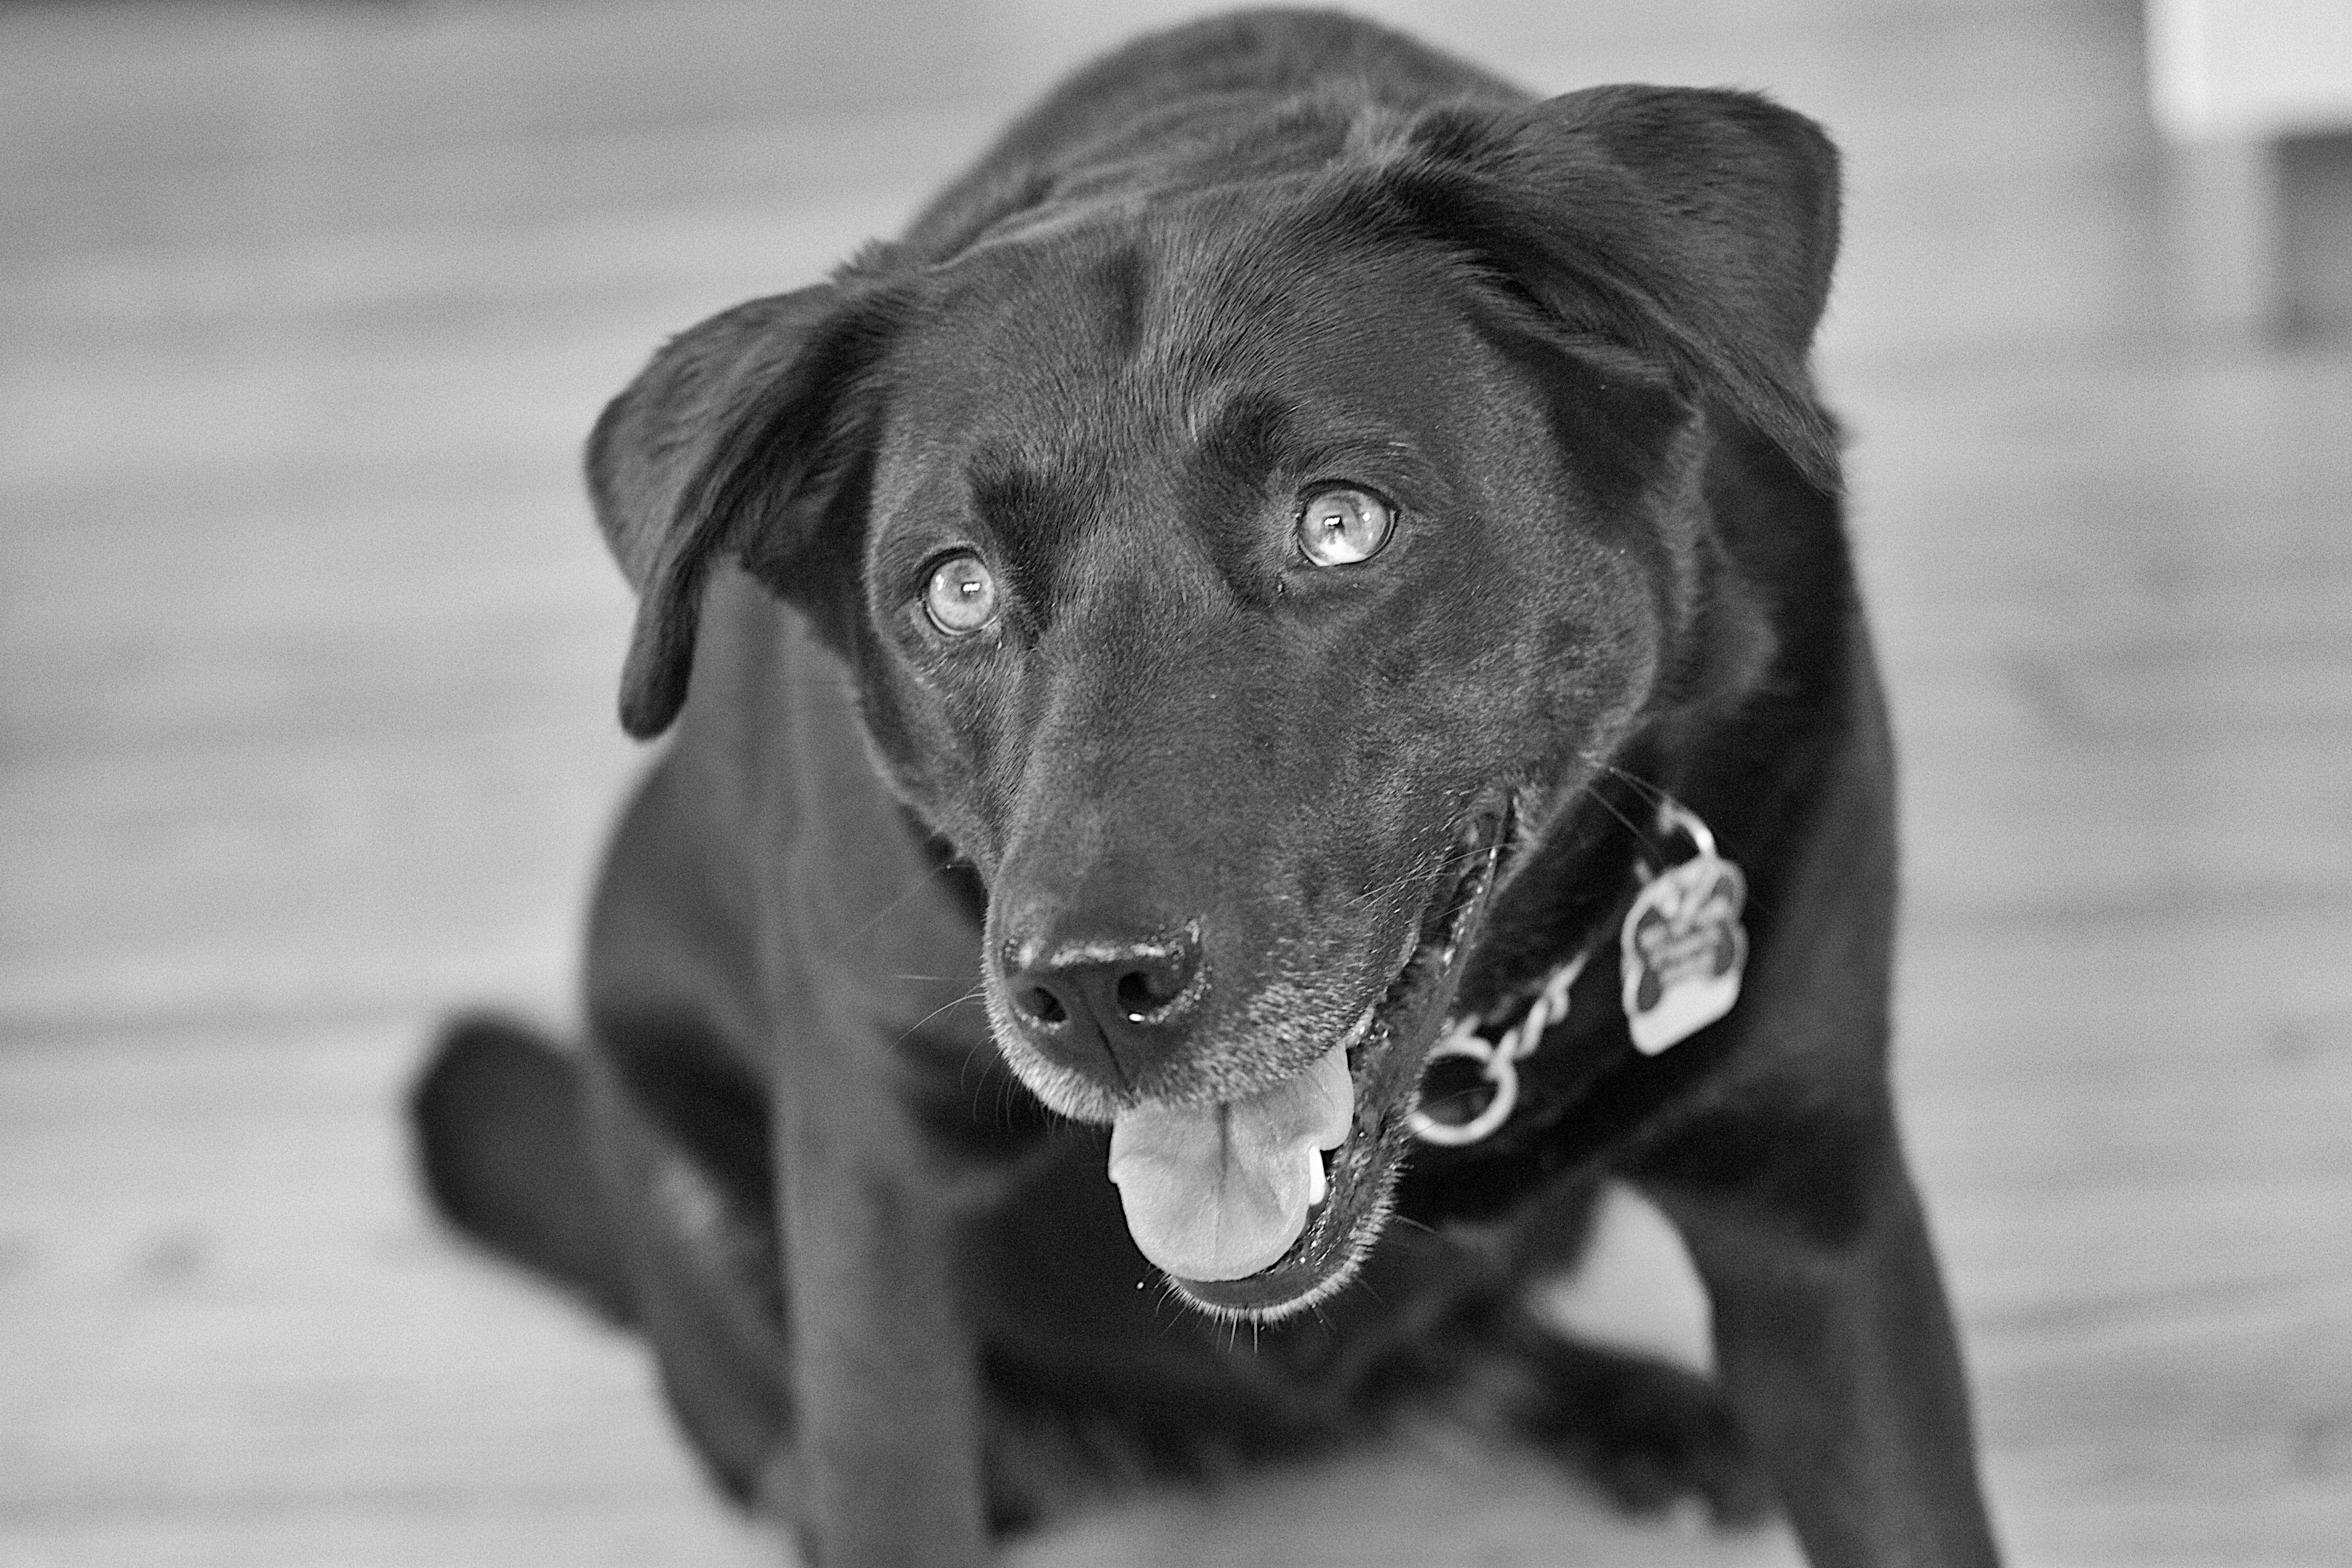
black and white, puppy, dog, mammal, black, monochrome, vertebrate, labrador retriever, 2014365, monochrome photography, street dog, dog like mammal